John Ferruggio

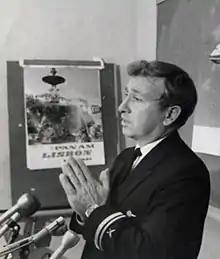

John Joseph Ferruggio (July 6, 1925 – June 19, 2010) was an American in-flight director who led the evacuation of Pan Am Flight 93, which was hijacked by the Popular Front for the Liberation of Palestine. There were no fatalities among the plane's 153 passengers and crew due to Ferruggio's actions. The plane exploded on the runway in Cairo shortly after everyone had evacuated the aircraft.